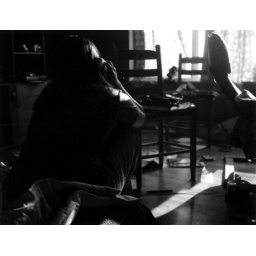
In my bedroom in Chicago, she's on the phone obviously.